Ormoc Bay

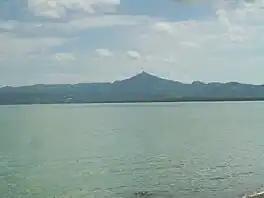
The bay facing Merida, with the Magsanga mountain peak in the background

Ormoc Bay is a large bay in the island of Leyte in the Philippines. The bay is an extension of the Camotes Sea. The city of Ormoc lies at the head of the bay and exports rice, copra and sugar.